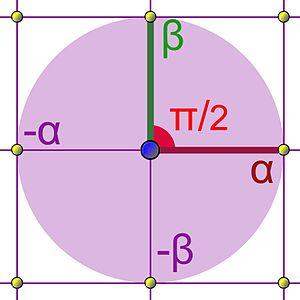
Un exemple de réseau en dimension 2. Celui traité par l'illustration possède une symétrie tétragonale.
En mathématiques, un réseau d'un espace euclidien est un sous-groupe discret de l’espace, de rang fini n. Par exemple, les vecteurs de Rⁿ à coordonnées entières dans une base forment un réseau de Rⁿ. Cette notion permet de décrire mathématiquement des maillages, comme celui correspondant à la figure 1.